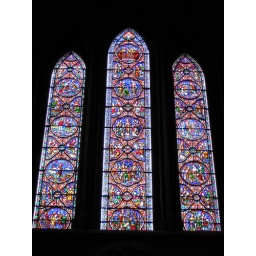
Stained glass window at St. Patrick's in Dublin, Ireland.